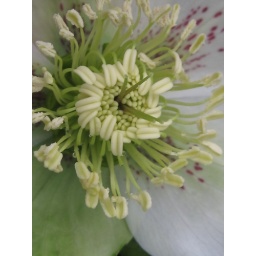
Macro of a white Helebore blooming in garden at work. Same species as the pink flower I posted yesterday.